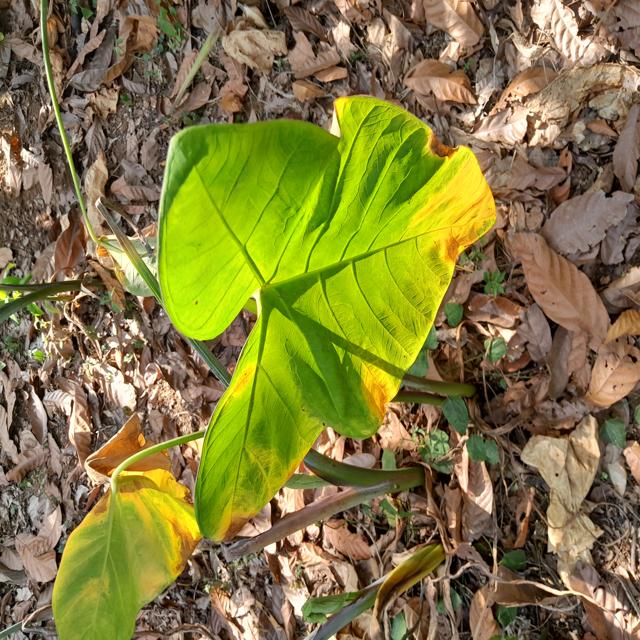
Label: Early_Blight